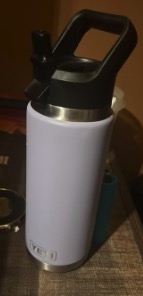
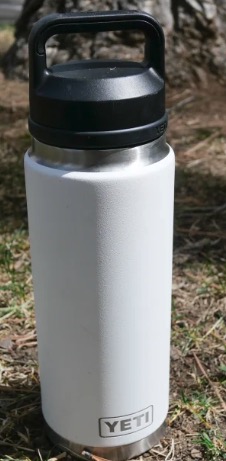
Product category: misc
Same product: yes